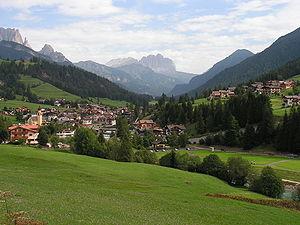
Soraga di Fassa est une commune italienne d'environ 700 habitants située dans la province autonome de Trente dans la région du Trentin-Haut-Adige dans le nord-est de l'Italie.